Proximity ligation assay

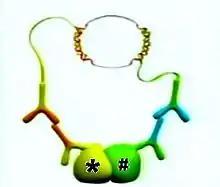
Figure 3: Rolling circle DNA synthesis starts.

Each of the PLA probes has a short sequence specific DNA strand attached to it. If the PLA probes are in proximity (that is, if the two original proteins of interest are in proximity, or part of a protein complex, as shown in the figures), the DNA strands can participate in rolling circle DNA synthesis upon addition of two other sequence-specific DNA oligonucleotides together with appropriate substrates and enzymes (Figure 3).